The Petrified Forest (play)

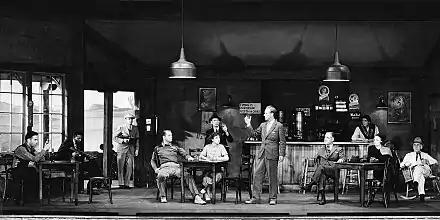

The Petrified Forest is a 1934 two-act play by American playwright Robert E. Sherwood. It is a melodrama, with a large cast and one setting. The story takes place inside a cafe called the Black Mesa Bar-B-Q and Filling Station, on a lonely crossroads in eastern Arizona. The family who runs it, their employees, and some customers are taken hostage by a criminal gang which has just pulled off a bloody jail break in Oklahoma City. The entirety of the action occurs in the course of one afternoon and evening in 1934. The title comes from the nearby petrified forest, where the drifting protagonist feels he belongs.